Tim Anderson (defensive tackle)

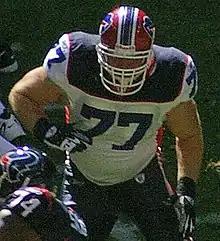
Anderson with the Buffalo Bills in 2006

Timothy J. Anderson (born November 22, 1980) is an American former professional football player who was a defensive tackle in the National Football League (NFL). He was selected by the Buffalo Bills in the third round of the 2004 NFL draft. He played college football for the Ohio State Buckeyes.